Question: Please indicate a possible affordance area of the hold_book that can be used for holding
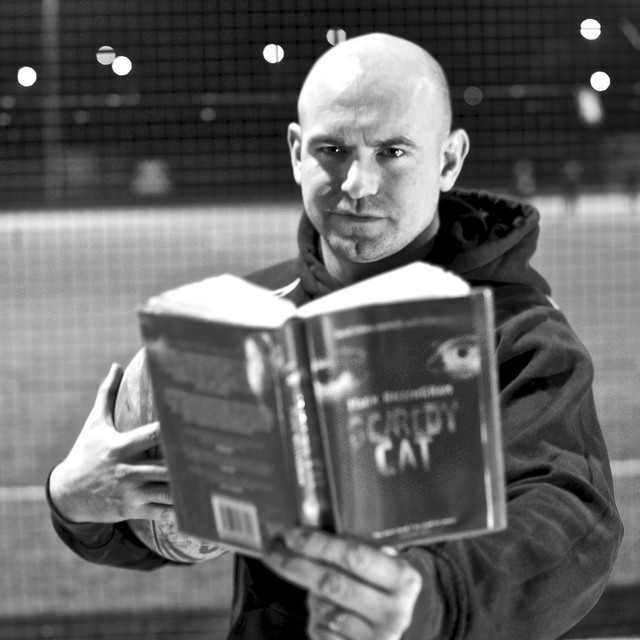
Answer: [128.5, 245.5, 529.5, 568.5]